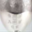
Label: cup